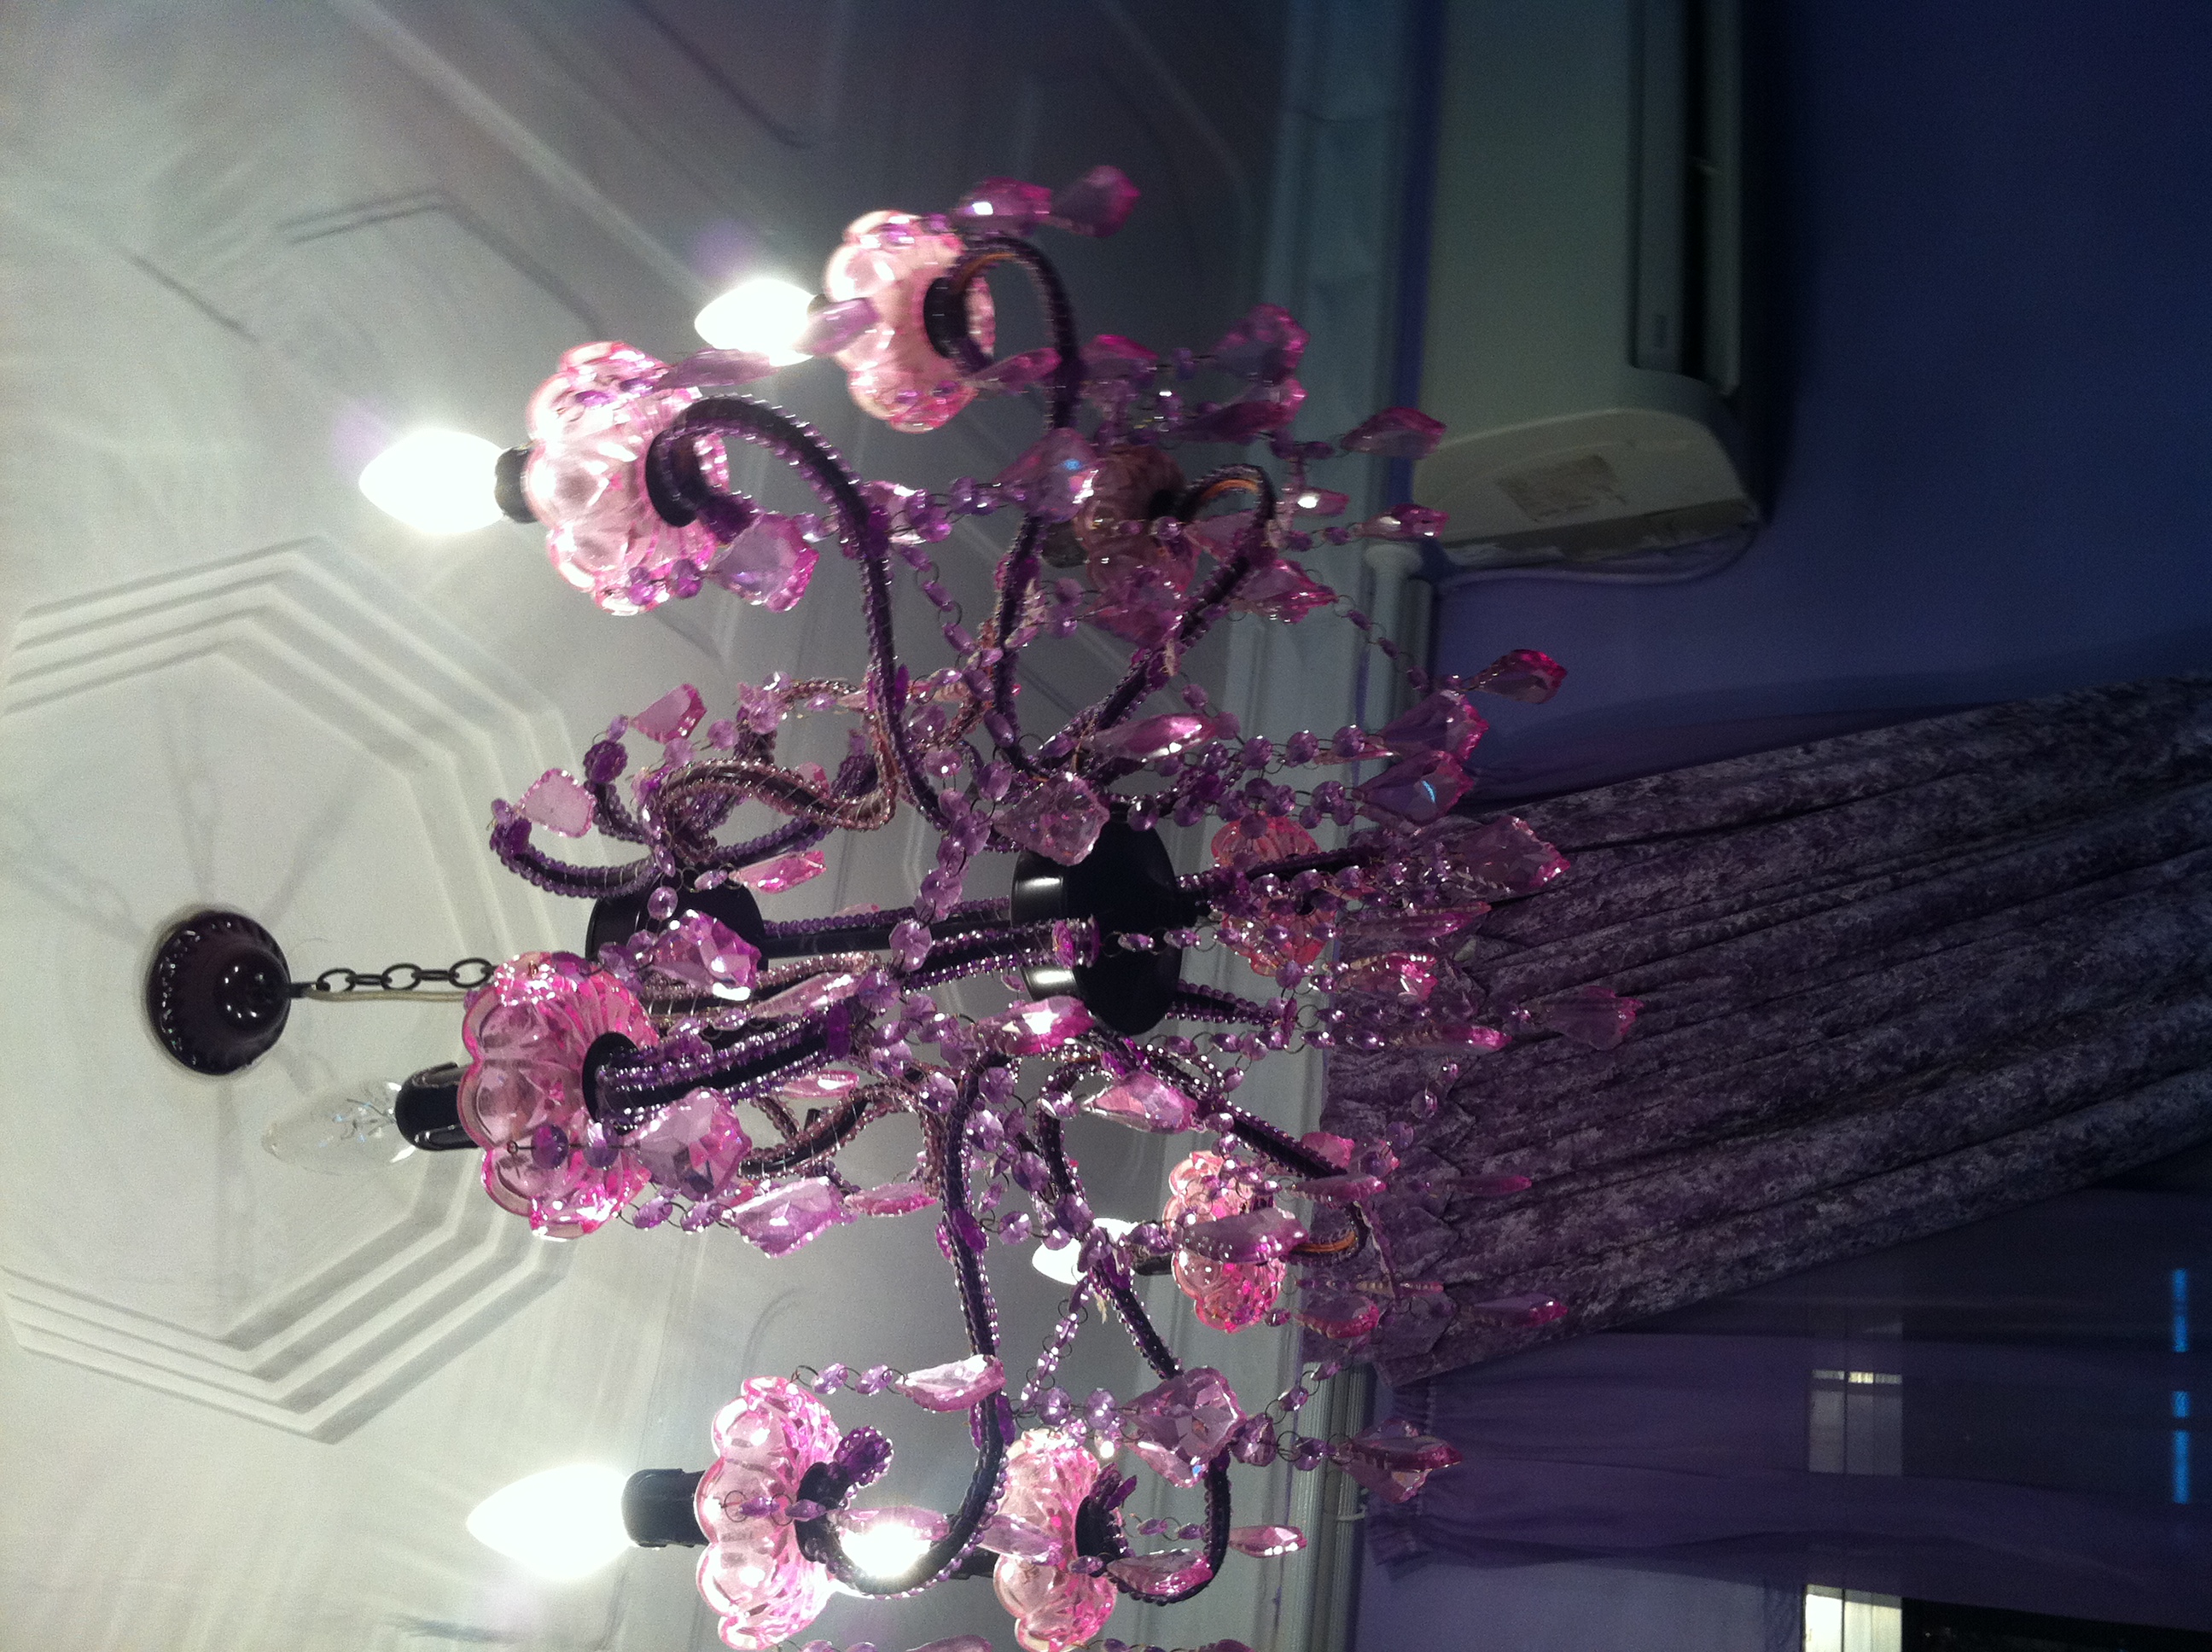Question: What is that?
Answer: chandelier